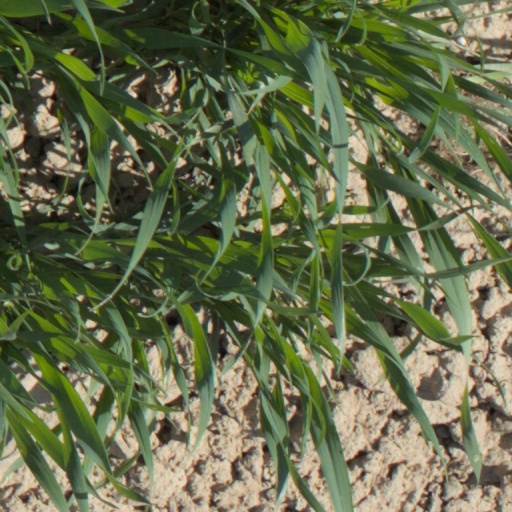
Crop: wheat